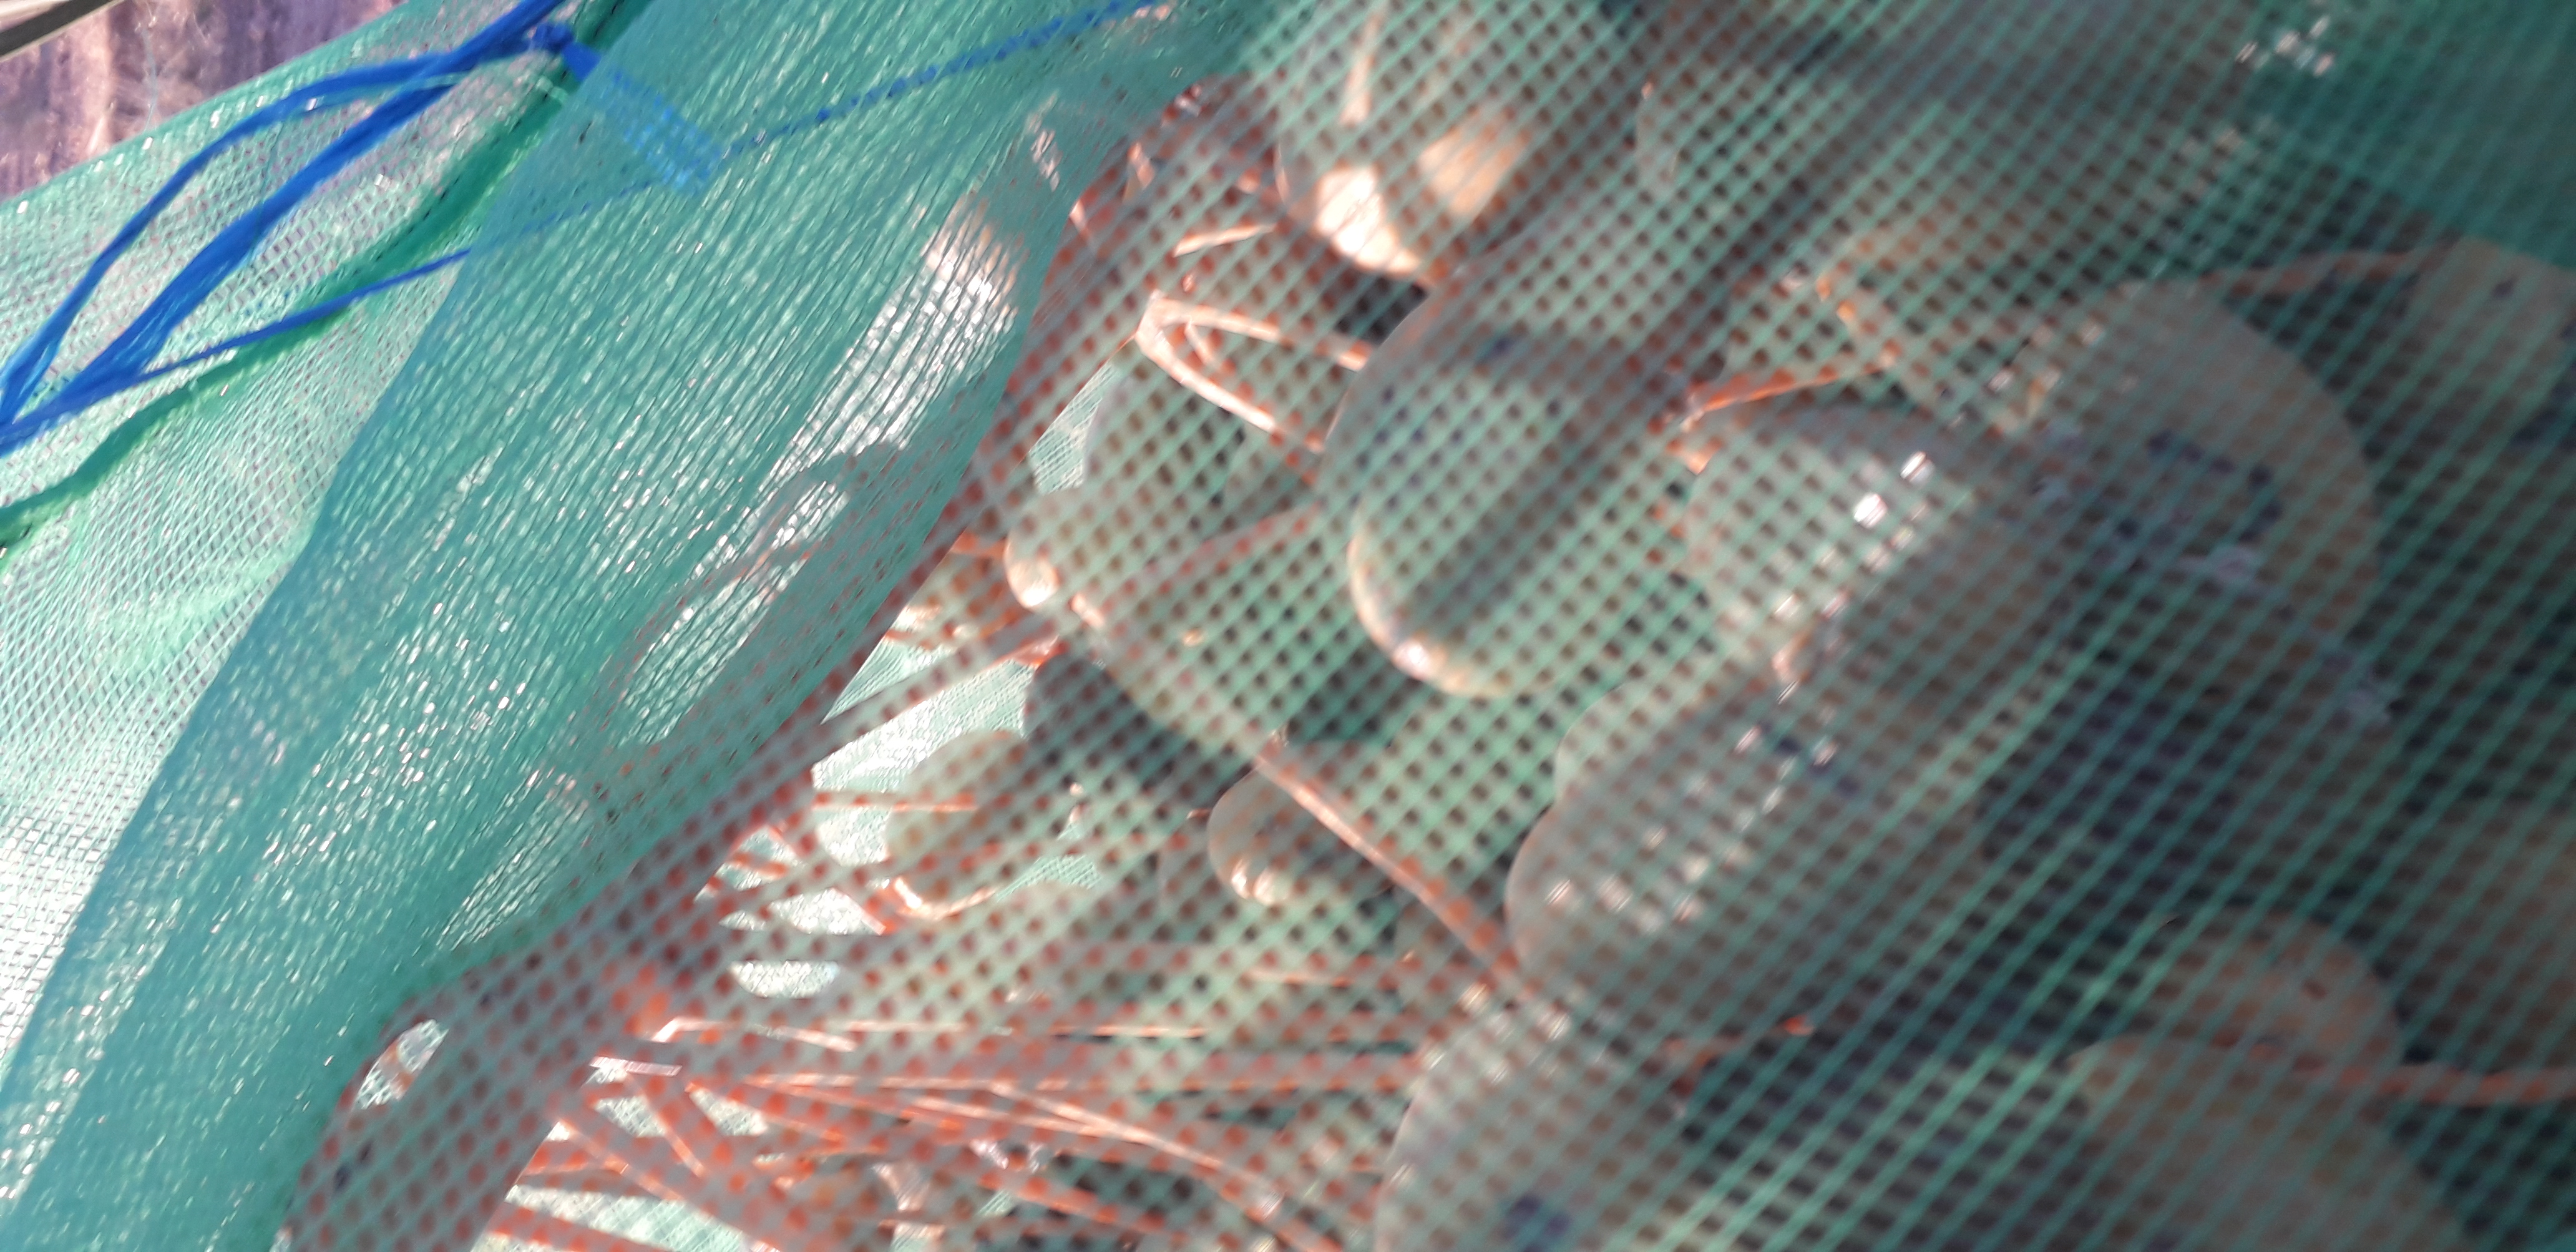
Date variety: Boufagous